Carshalton

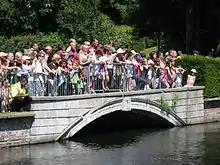
Spectators on the Leoni Bridge at the 2012 Olympic torch relay in Carshalton Village

The Charles Cryer Theatre is situated on Carshalton High Street, within walking distance of Carshalton and Carshalton Beeches railway stations (Carshalton station is the nearer of the two). The theatre opened in the early 1990s on the site of a former public hall as part of the then "Arts in Carshalton" campaign coordinated by the local council. The theatre is named after the man who led the campaign to open the Secombe Theatre in neighbouring Sutton. As well as drama and musicals, productions include comedy and dance: past material has included Shakespeare and Chekov on the one hand and pantomime on the other, in order to balance popularity with quality. The theatre also serves as a concert venue for local bands and has played host to the local Rockshot festival. The theatre building also incorporates a Thai restaurant.